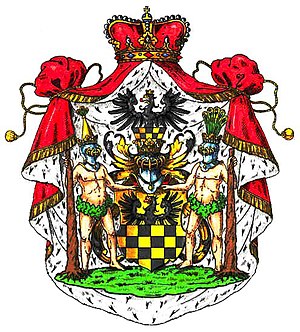
Podebusk
Slægten Podebusks våbenskjold
Podebusk er slægtsnavnet for en rygisk fyrsteslægt, som nedstammede fra fyrst Stoislav 1. af Rygen, der levede i slutningen af 1100-tallet.